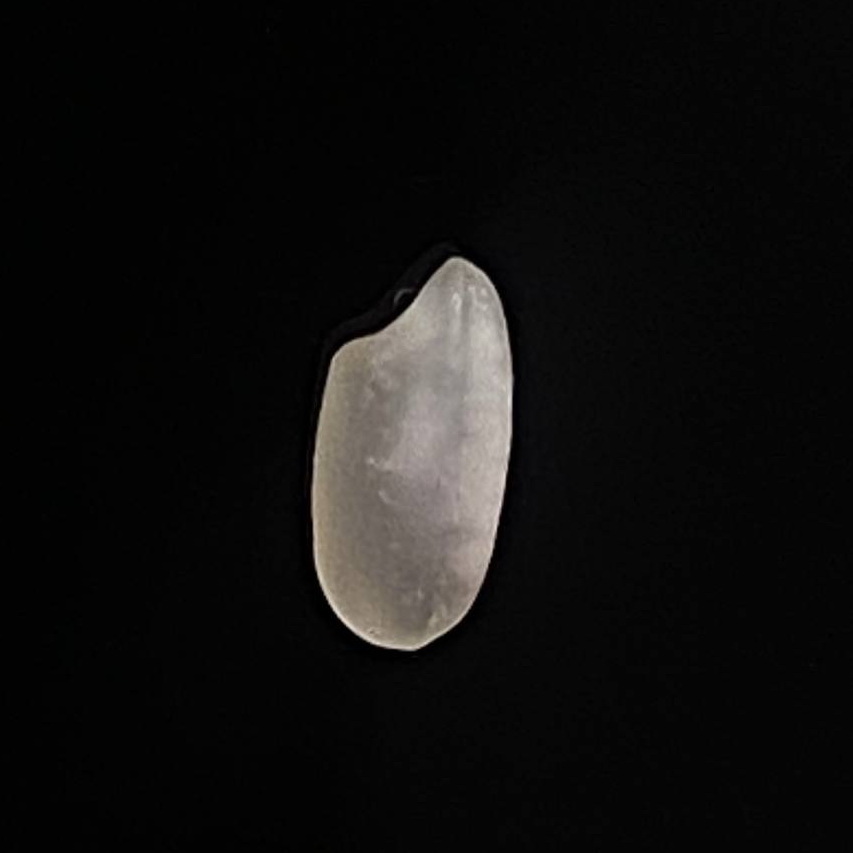
Rice variety: Bashful